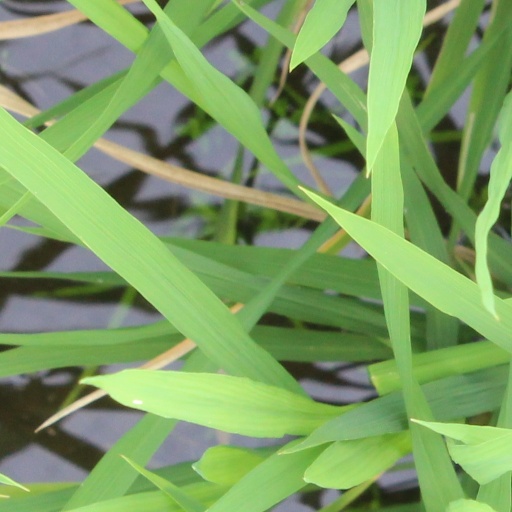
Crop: rice